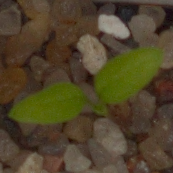
Label: common_chickweed